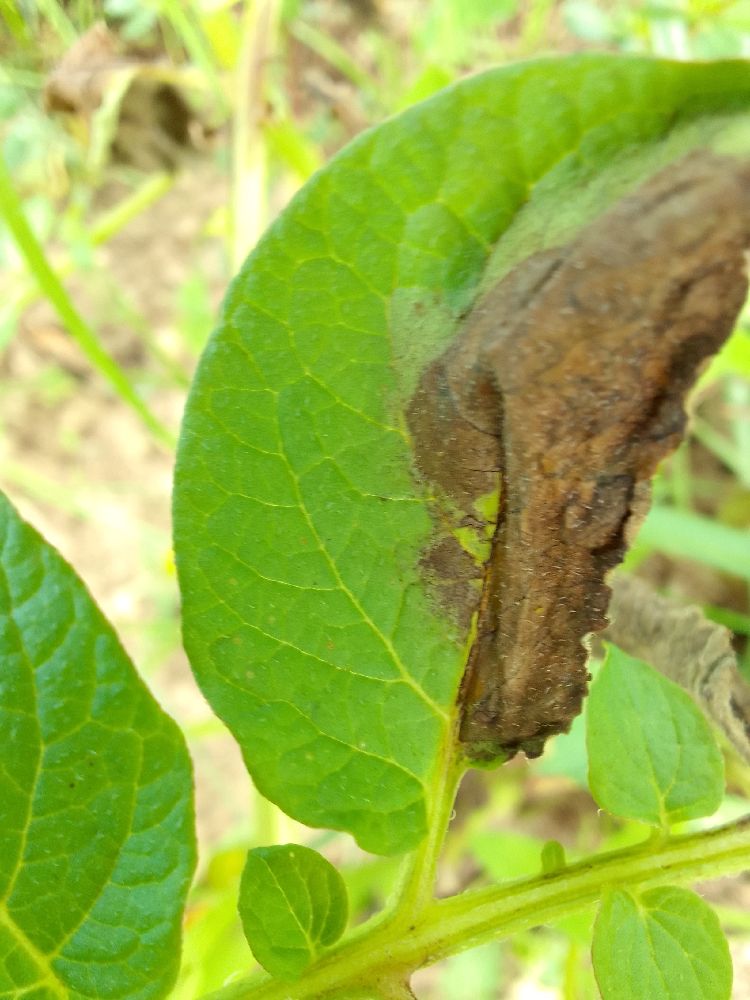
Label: Late blight